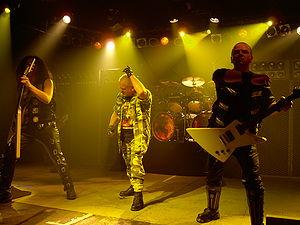
Stefan Kaufmann, né le 4 août 1960 à Solingen dans le Land de Rhénanie-du-Nord-Westphalie en Allemagne, est un batteur, guitariste, compositeur et producteur allemand. Il est plus particulièrement connu en tant que batteur et compositeur au sein du groupe Accept dans les années 1980 et 90. À la fin des années 1980, à la suite de problèmes de dos liés à son positionnement à la batterie, il quitte le groupe et se tourne vers la production. Il rejoindra à nouveau le groupe en 1992 jusqu'à ce que ses problèmes de santé resurgissent en 1994, où il quitte à nouveau le groupe. Il abandonne définitivement la batterie. Lors de la séparation d'Accept en 96, il rejoint la nouvelle formation d'U.D.O., en tant que guitariste, compositeur et producteur du groupe. Il quitte le groupe en 2014 pour se consacrer à la production.
U.D.O. est un groupe de heavy metal allemand, originaire de Solingen. Il est originellement fondé par le chanteur Udo Dirkschneider en 1987 à la suite de sa séparation avec le groupe Accept. Le groupe publie son premier album, Animal House en 1987. Le groupe publie son quinzième et dernier album en date, Decadent le 23 février 2015.